Microcotyle visa

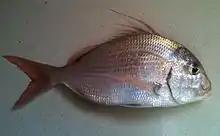
The bluespotted seabream "Pagrus caeruleostictus"is the type host of "Microcotyle algeriensis"

The type-host is the bluespotted seabream "Pagrus caeruleostictus" (Sparidae). The identity of fish host was confirmed by barcoding. The type-locality is off Algeria.